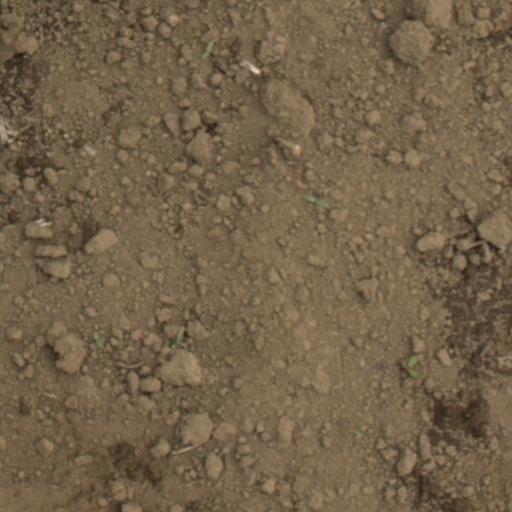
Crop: Jerusalem artichoke